Demographics of Malaysia

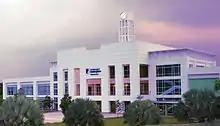
Malaysia campus of the University of Nottingham at Semenyih, Selangor

Islam is thought to have been brought to Malaysia around the 12th century by Arab traders. Since then the religion has become the predominant religion of the country and is recognised as the state's official religion. All ethnic Malays are considered Muslim by Article 160 of the Constitution of Malaysia.